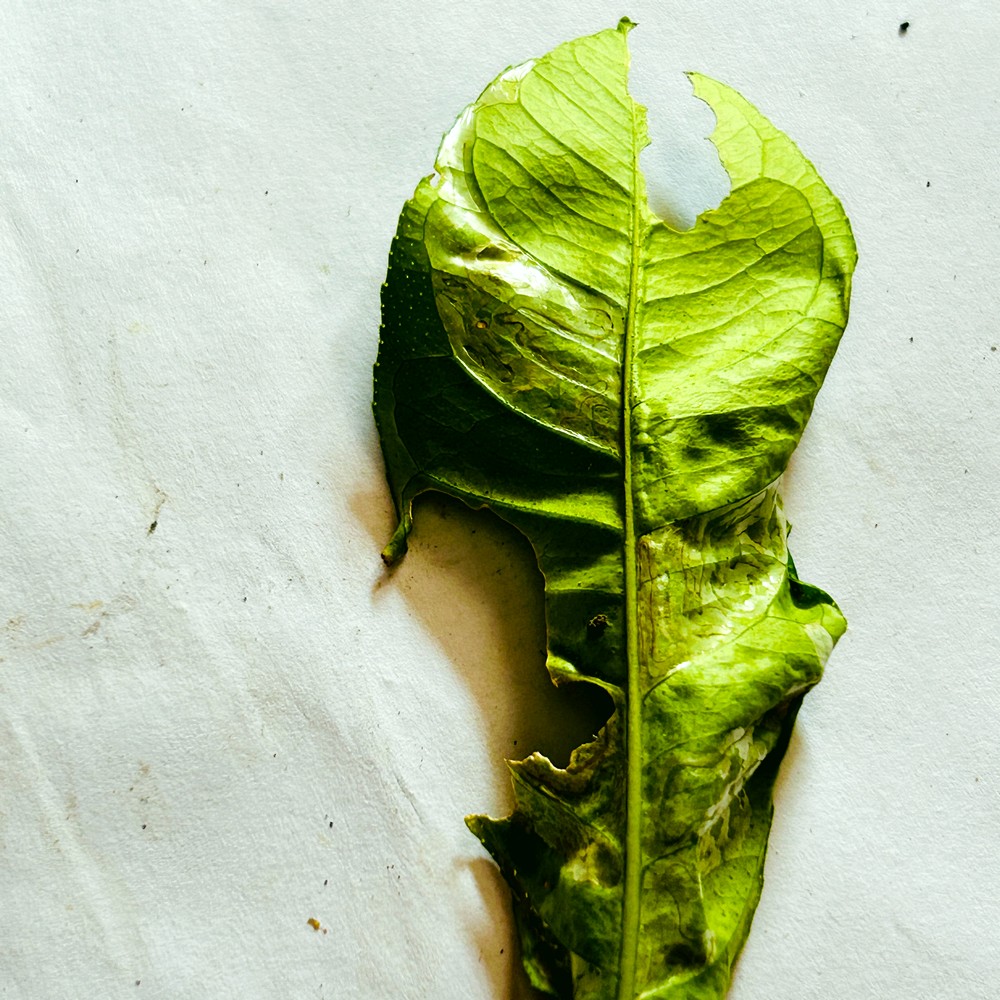
Label: Deficiency Leaf